Earl Bell

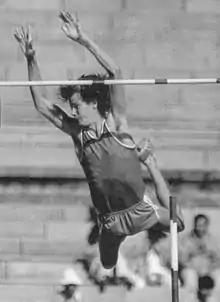
Bell in 1976

Earl Holmes Bell (born August 25, 1955) is a retired American pole vaulter. He competed at the 1976, 1984 and 1988 Olympics and won a bronze medal in 1984, placing fourth in 1988 and sixth in 1976.